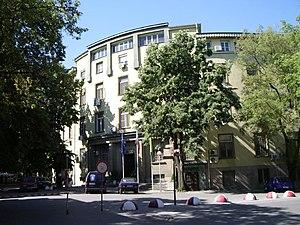
Yambol est une ville et une commune du sud de la Bulgarie.